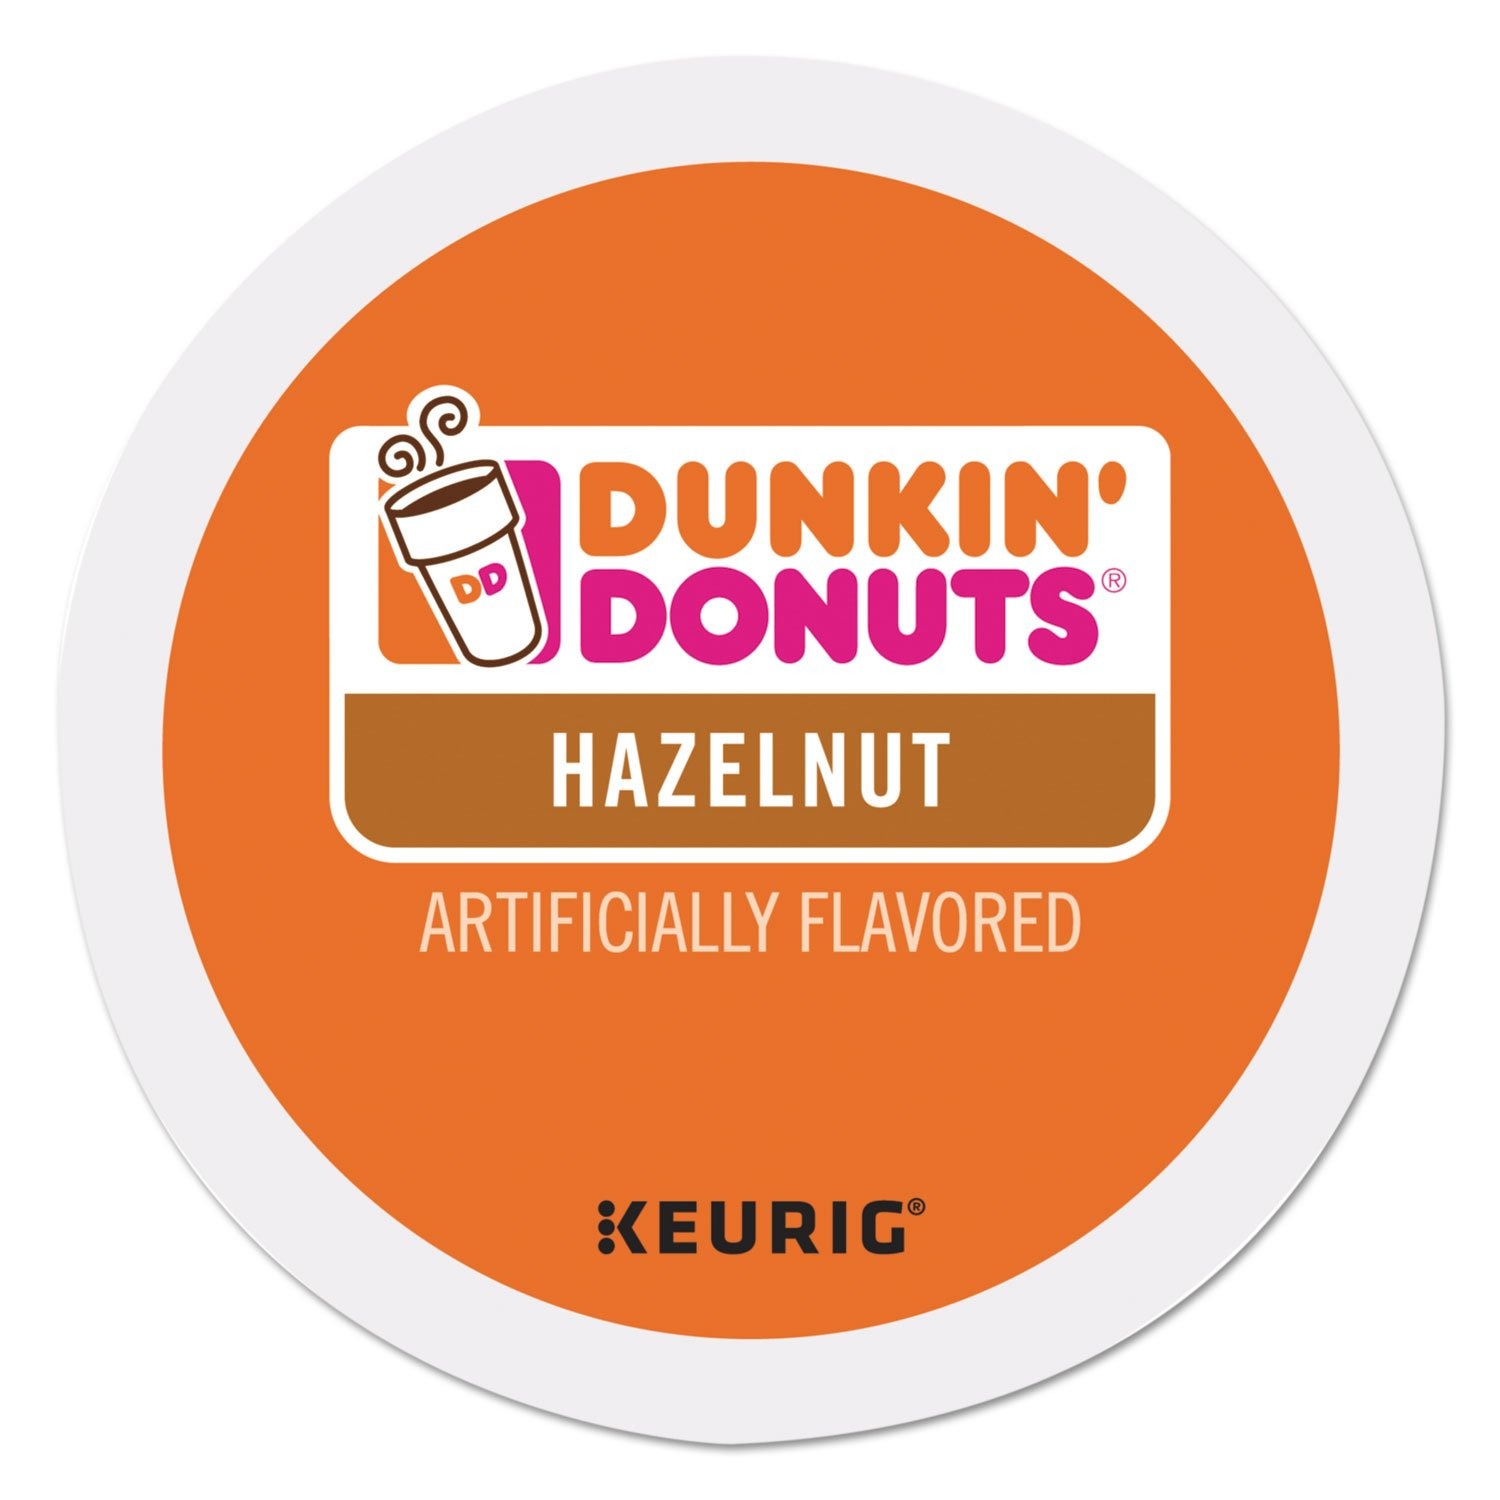
Item Name: Dunkin Donuts Hazelnut Flavored Coffee K-Cups For Keurig K Cup Brewers (24 Count)
Bullet Point: Manufacturer: Dunkin Donutsamp;Reg;
Value: 24.0
Unit: Count

Price: 17.47